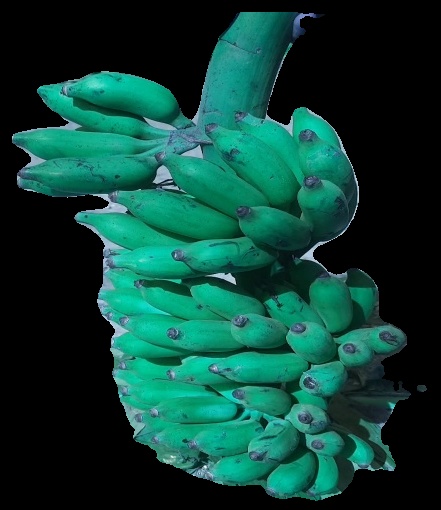
Variety: elakki-bale
Grade: grade3